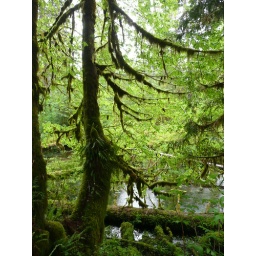
Mossy trees in the rain forest